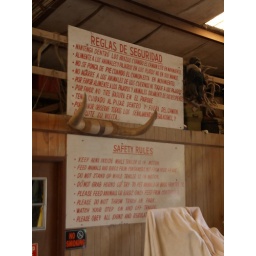
Alvin Texas bayou wildlife park animals and birds run or Roam freely in a natural habitat 2008 Zoo